Eyguebelle

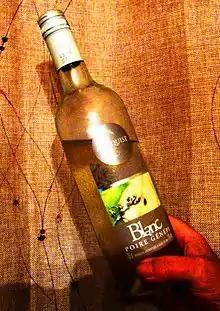
White pear wine from Eyguebelle winery

Eyguebelle is a traditional winery in France founded in 1239, the second oldest after the Château de Goulaine.